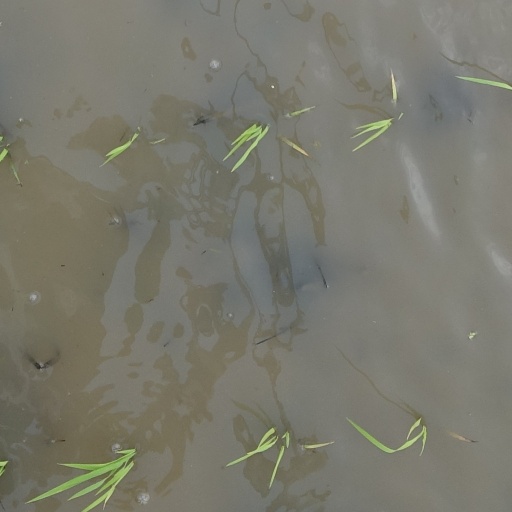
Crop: rice